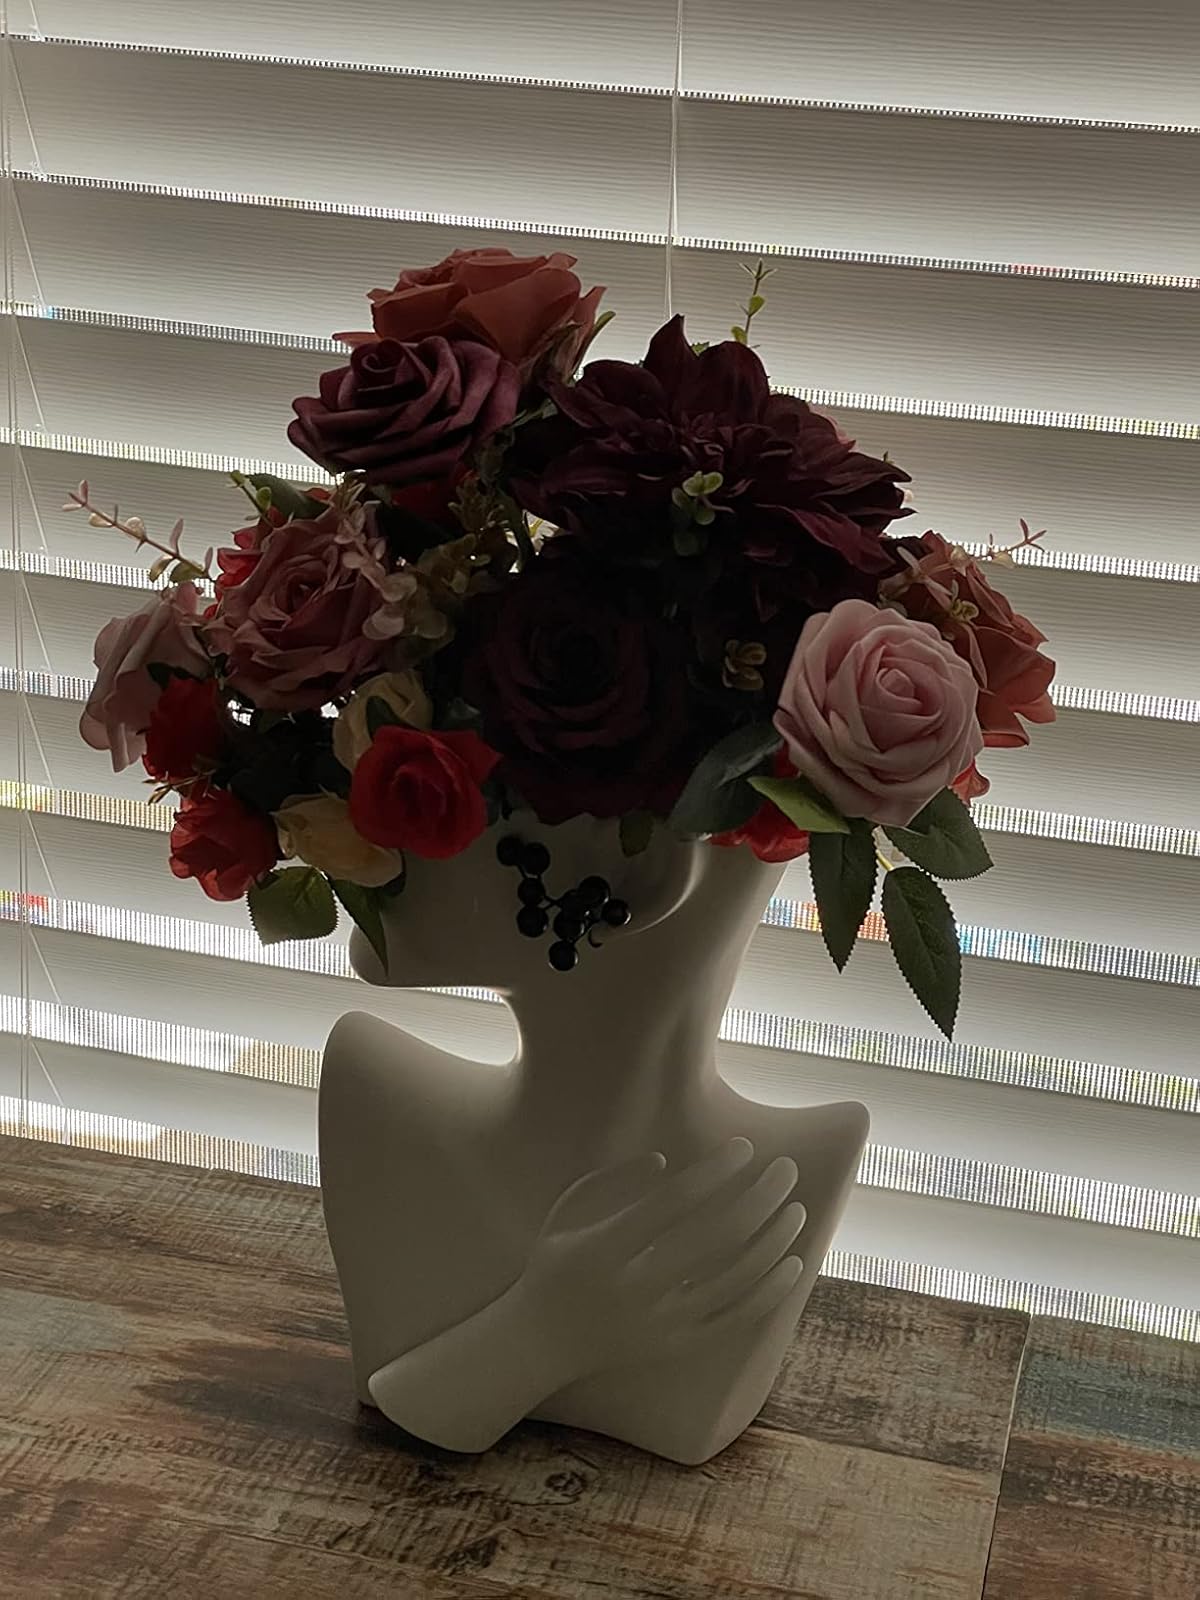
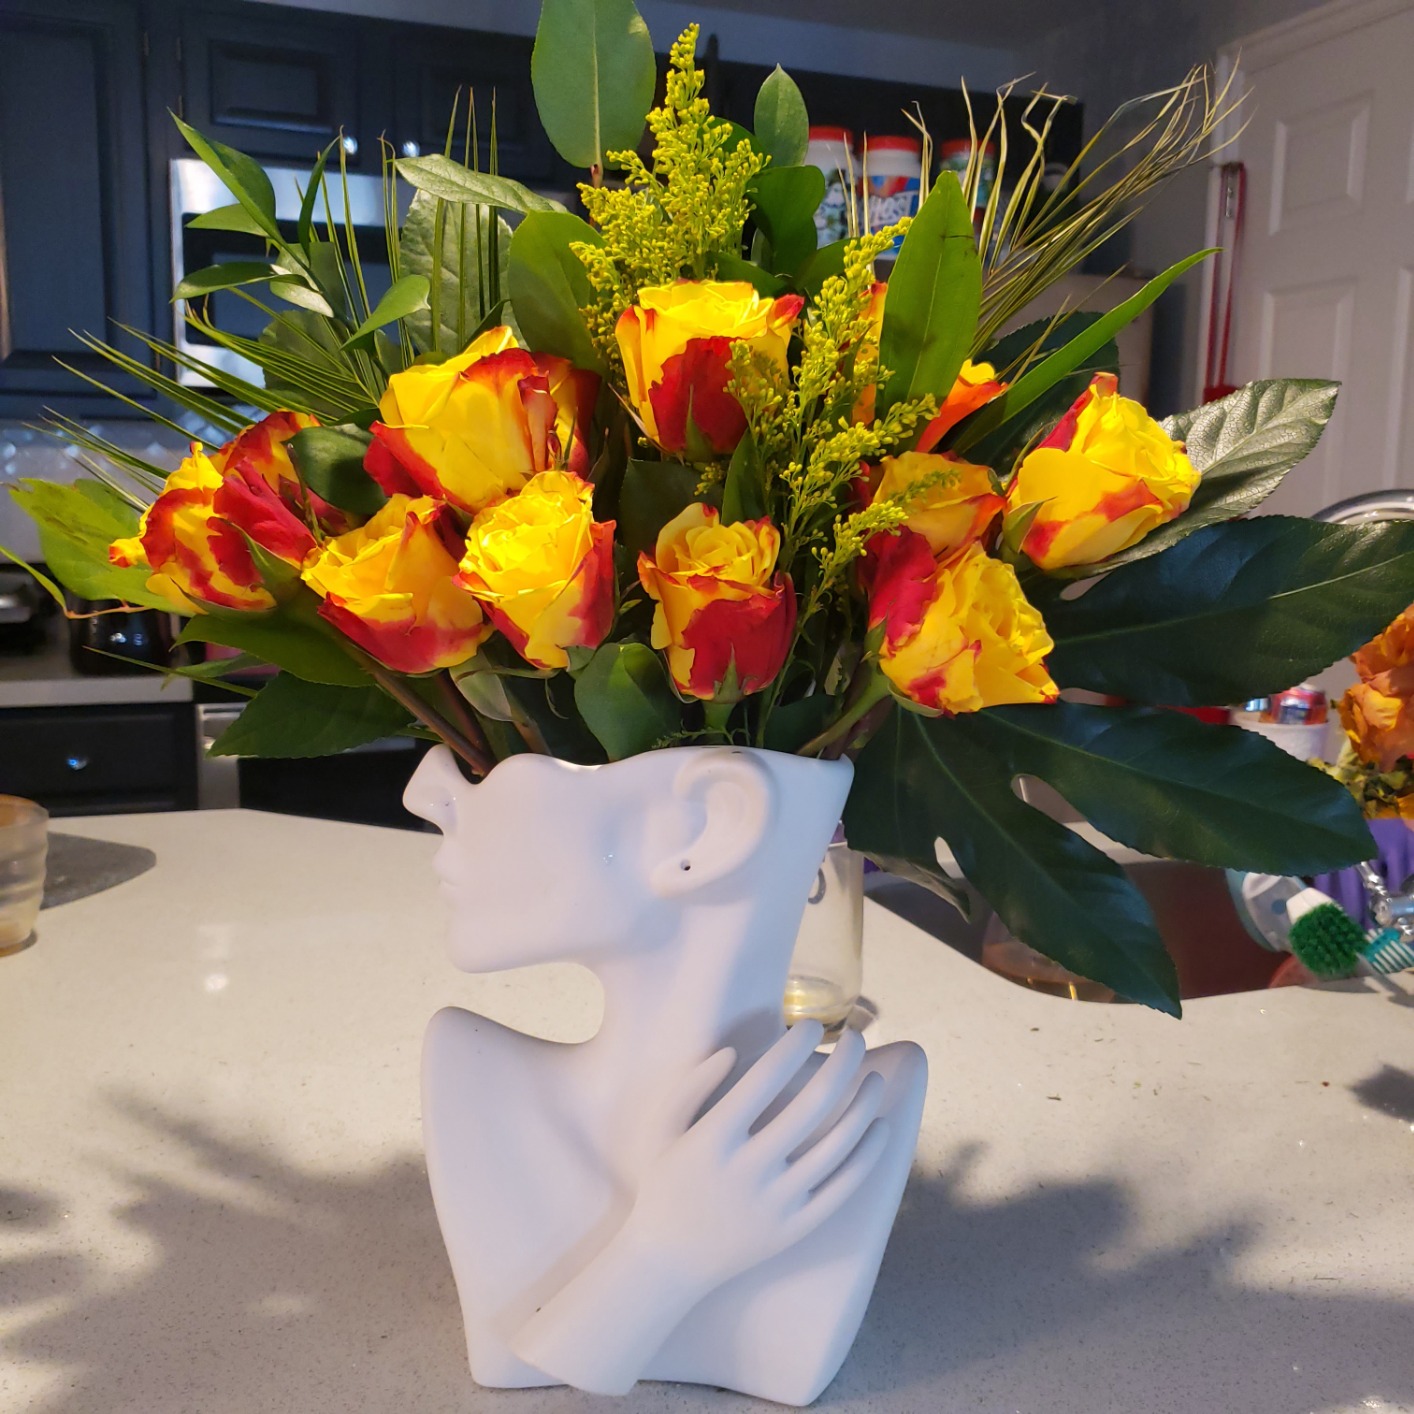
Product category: vase
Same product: yes